Millka

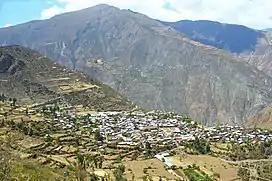
The archaeological site of Millka lies on top of the mountain northeast of Sarhua (on the left)

Millka (Aymara for divisions with lines within a sown field, Quechua for the space between two furrows or boundaries, also spelled "Millqa") is an archaeological site in Peru. It is located in the Ayacucho Region, Víctor Fajardo Province, Sarhua District, northeast of Sarhua. The site of the Chanka period lies on top of a mountain at .